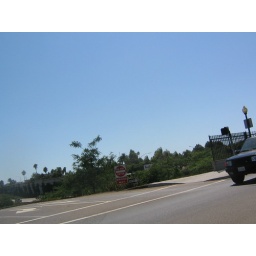
I stuck my hand and camera outside my driverside window and took some pics crossing the bridge over the 15.